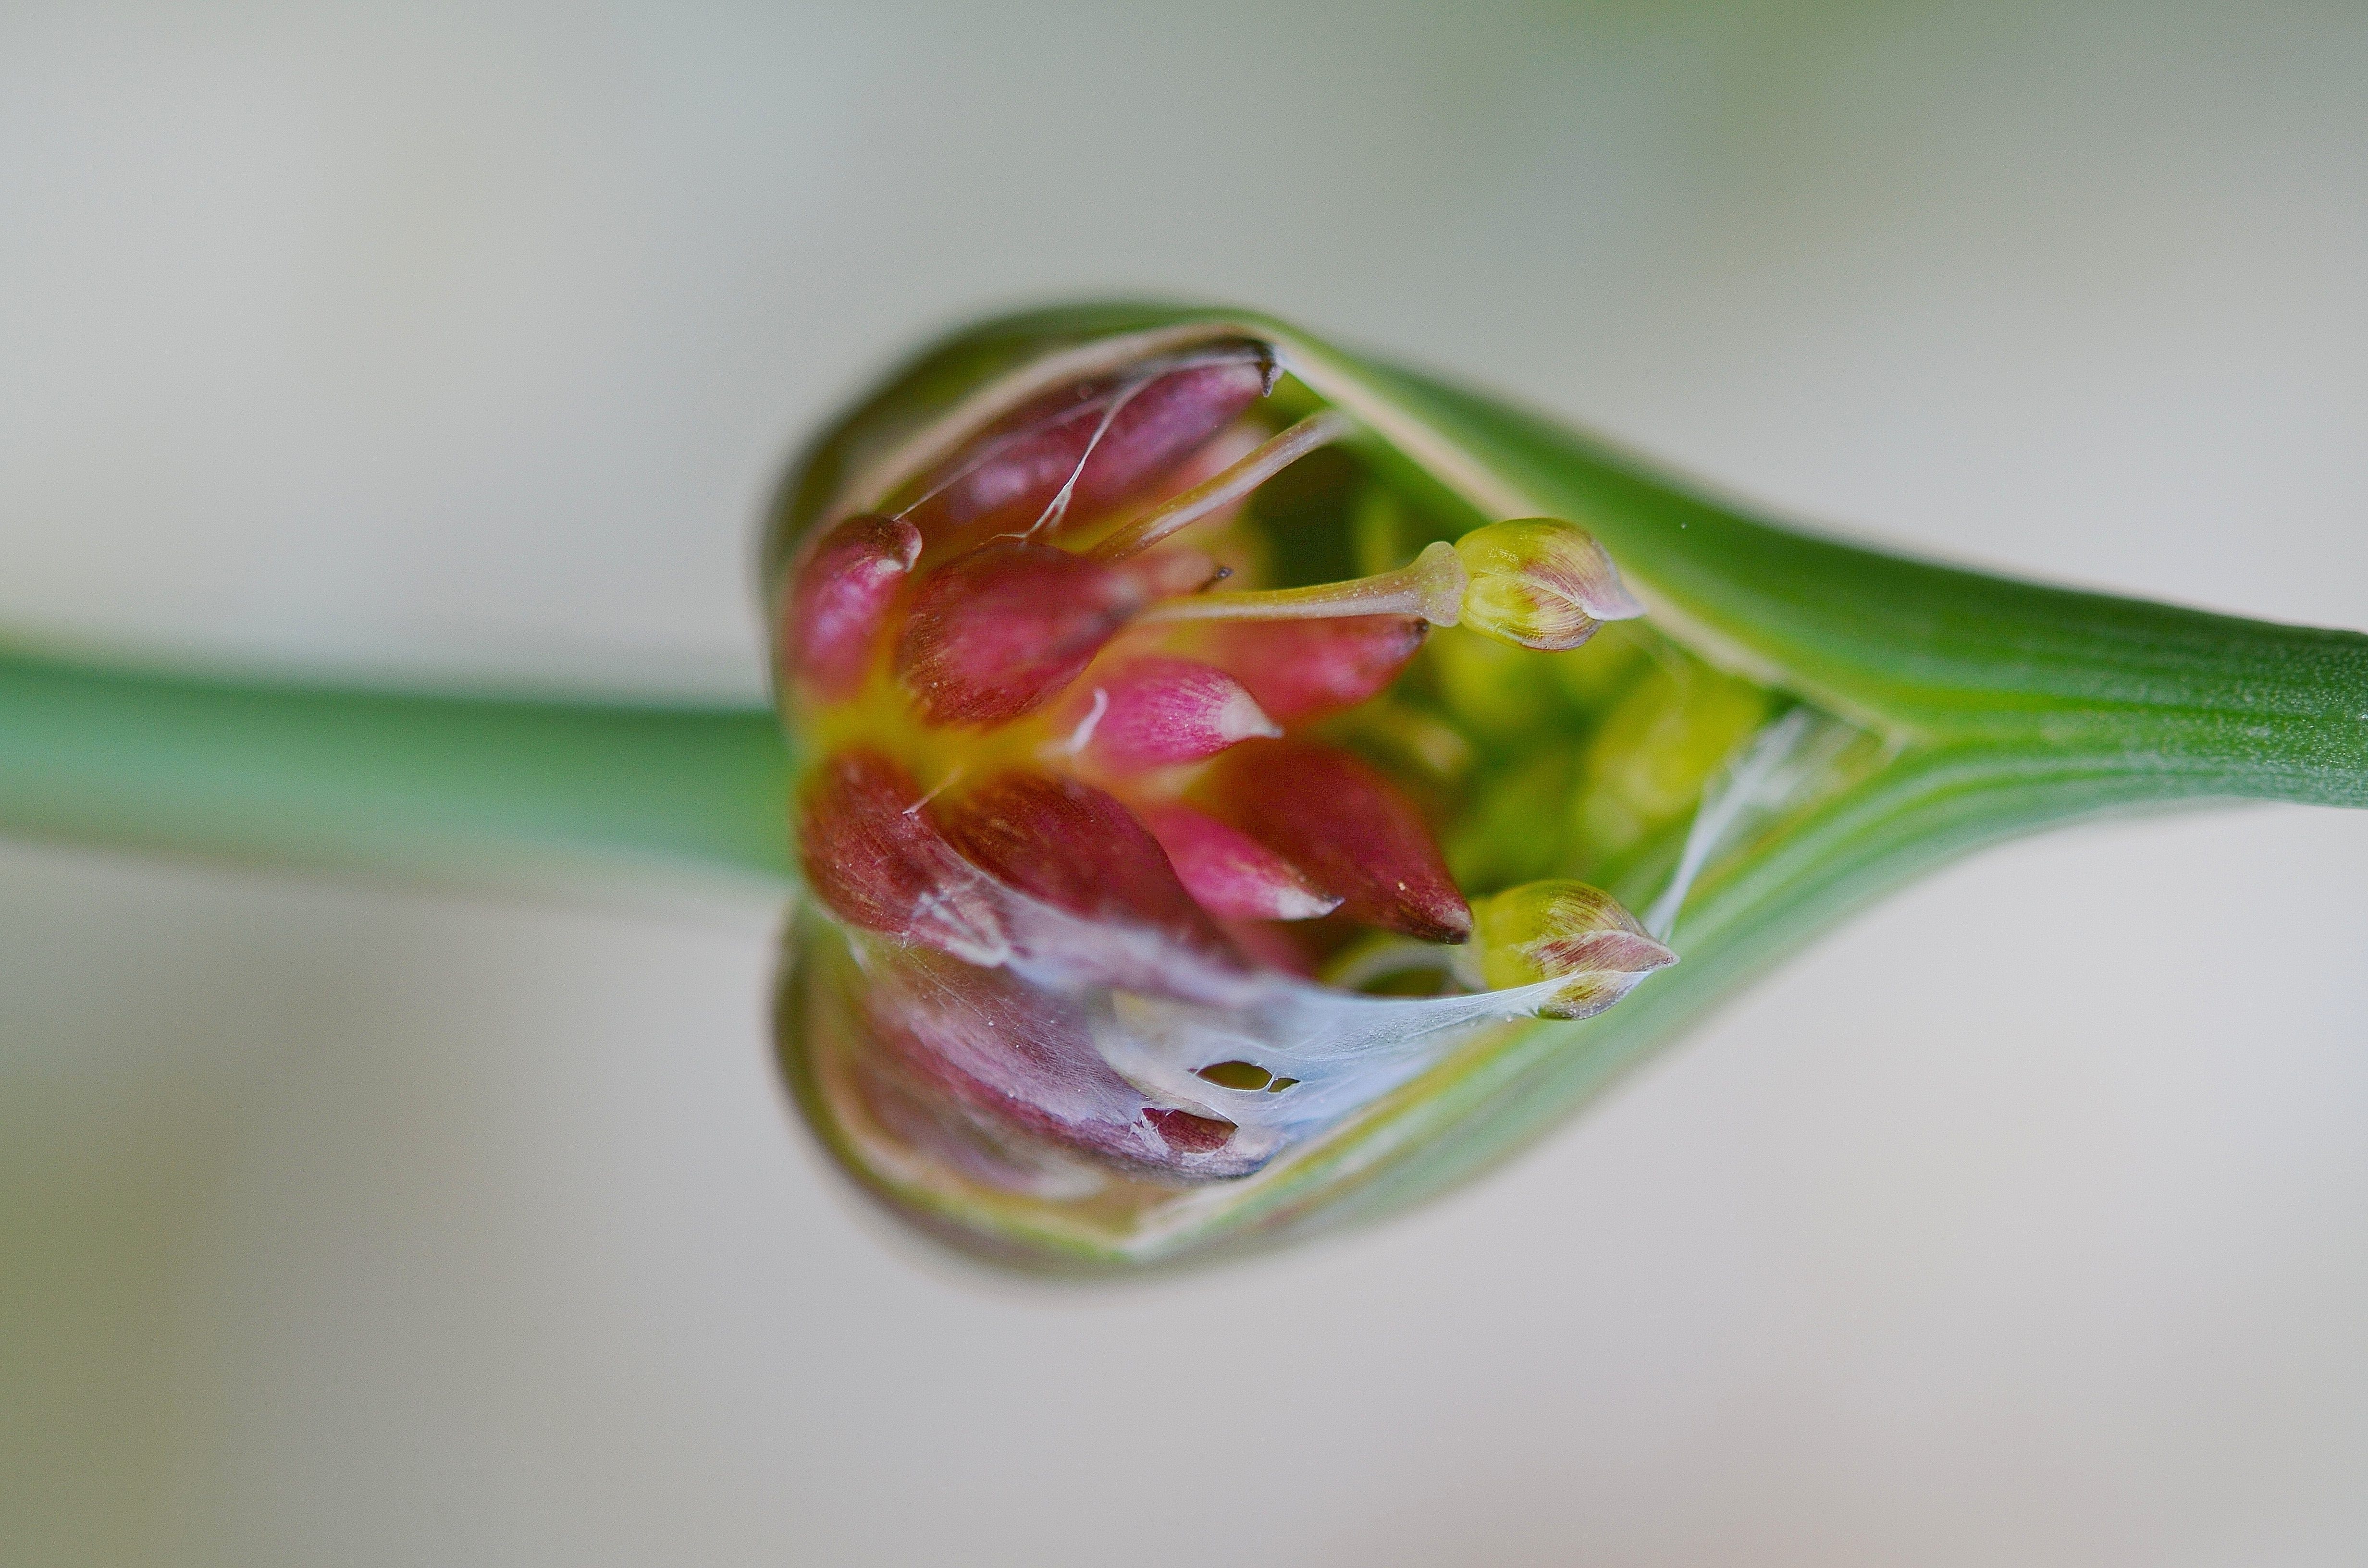
landscape, plant, leaf, flower, petal, bloom, summer, floral, spring, green, produce, color, macro, flora, close up, floristry, macro photography, flowering plant, plant stem, land plant